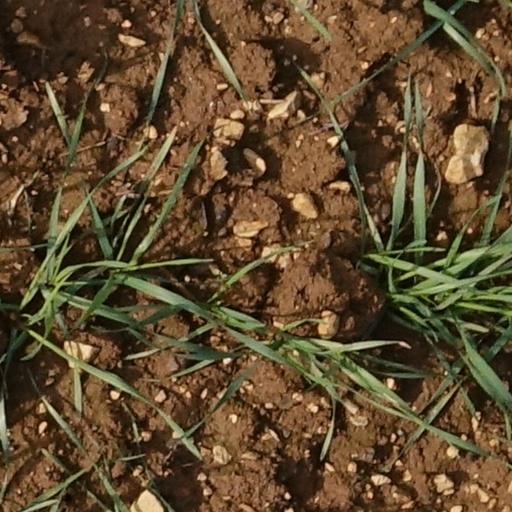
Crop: wheat